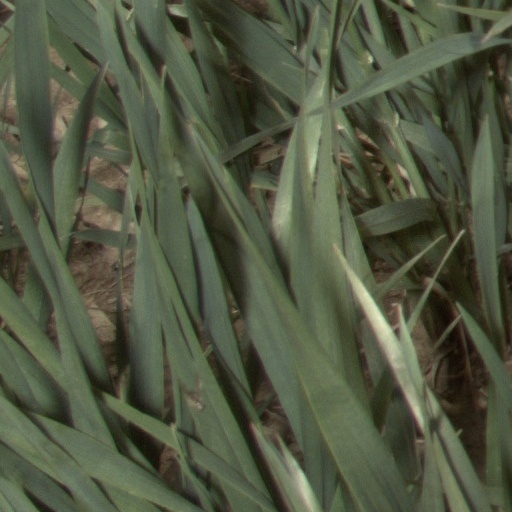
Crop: wheat